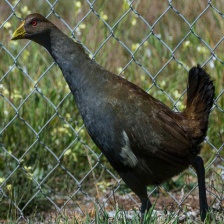
Species: TASMANIAN HEN
Scientific name: TRIBONYX MORTIERII
ImageNet parent category: european_gallinule